1597 in France

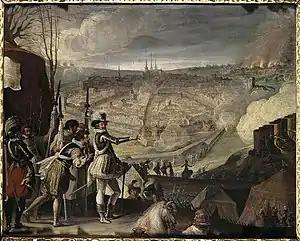
Siege of Amiens

March 11 - The French city of Amiens falls to Spanish tropes in a surprise attack by a small force disguised as peasants.This event is in the context of the French Wars of Religion and the Anglo-Spanish War (1585–1604).